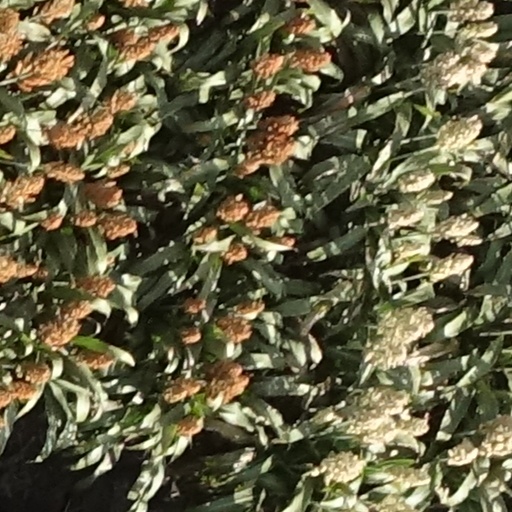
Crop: sorghum